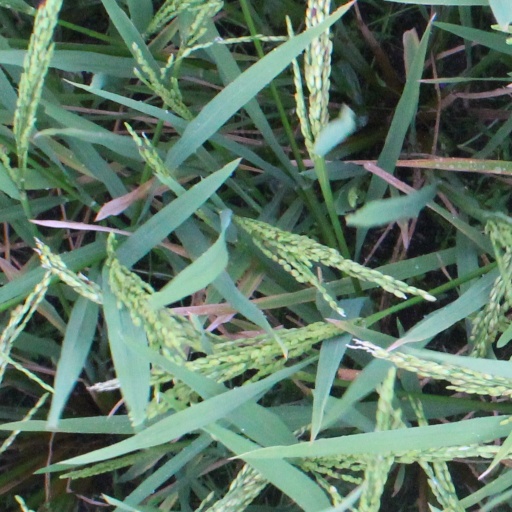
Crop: rice